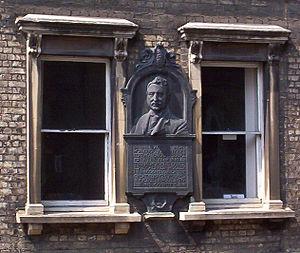
Cecil John Rhodes est un homme d'affaires et un homme politique britannique. Fondateur de la British South Africa Company et de la compagnie diamantaire De Beers, il est premier ministre de la colonie du Cap en Afrique du Sud de 1890 à 1896. Il est le créateur de la Bourse Rhodes.